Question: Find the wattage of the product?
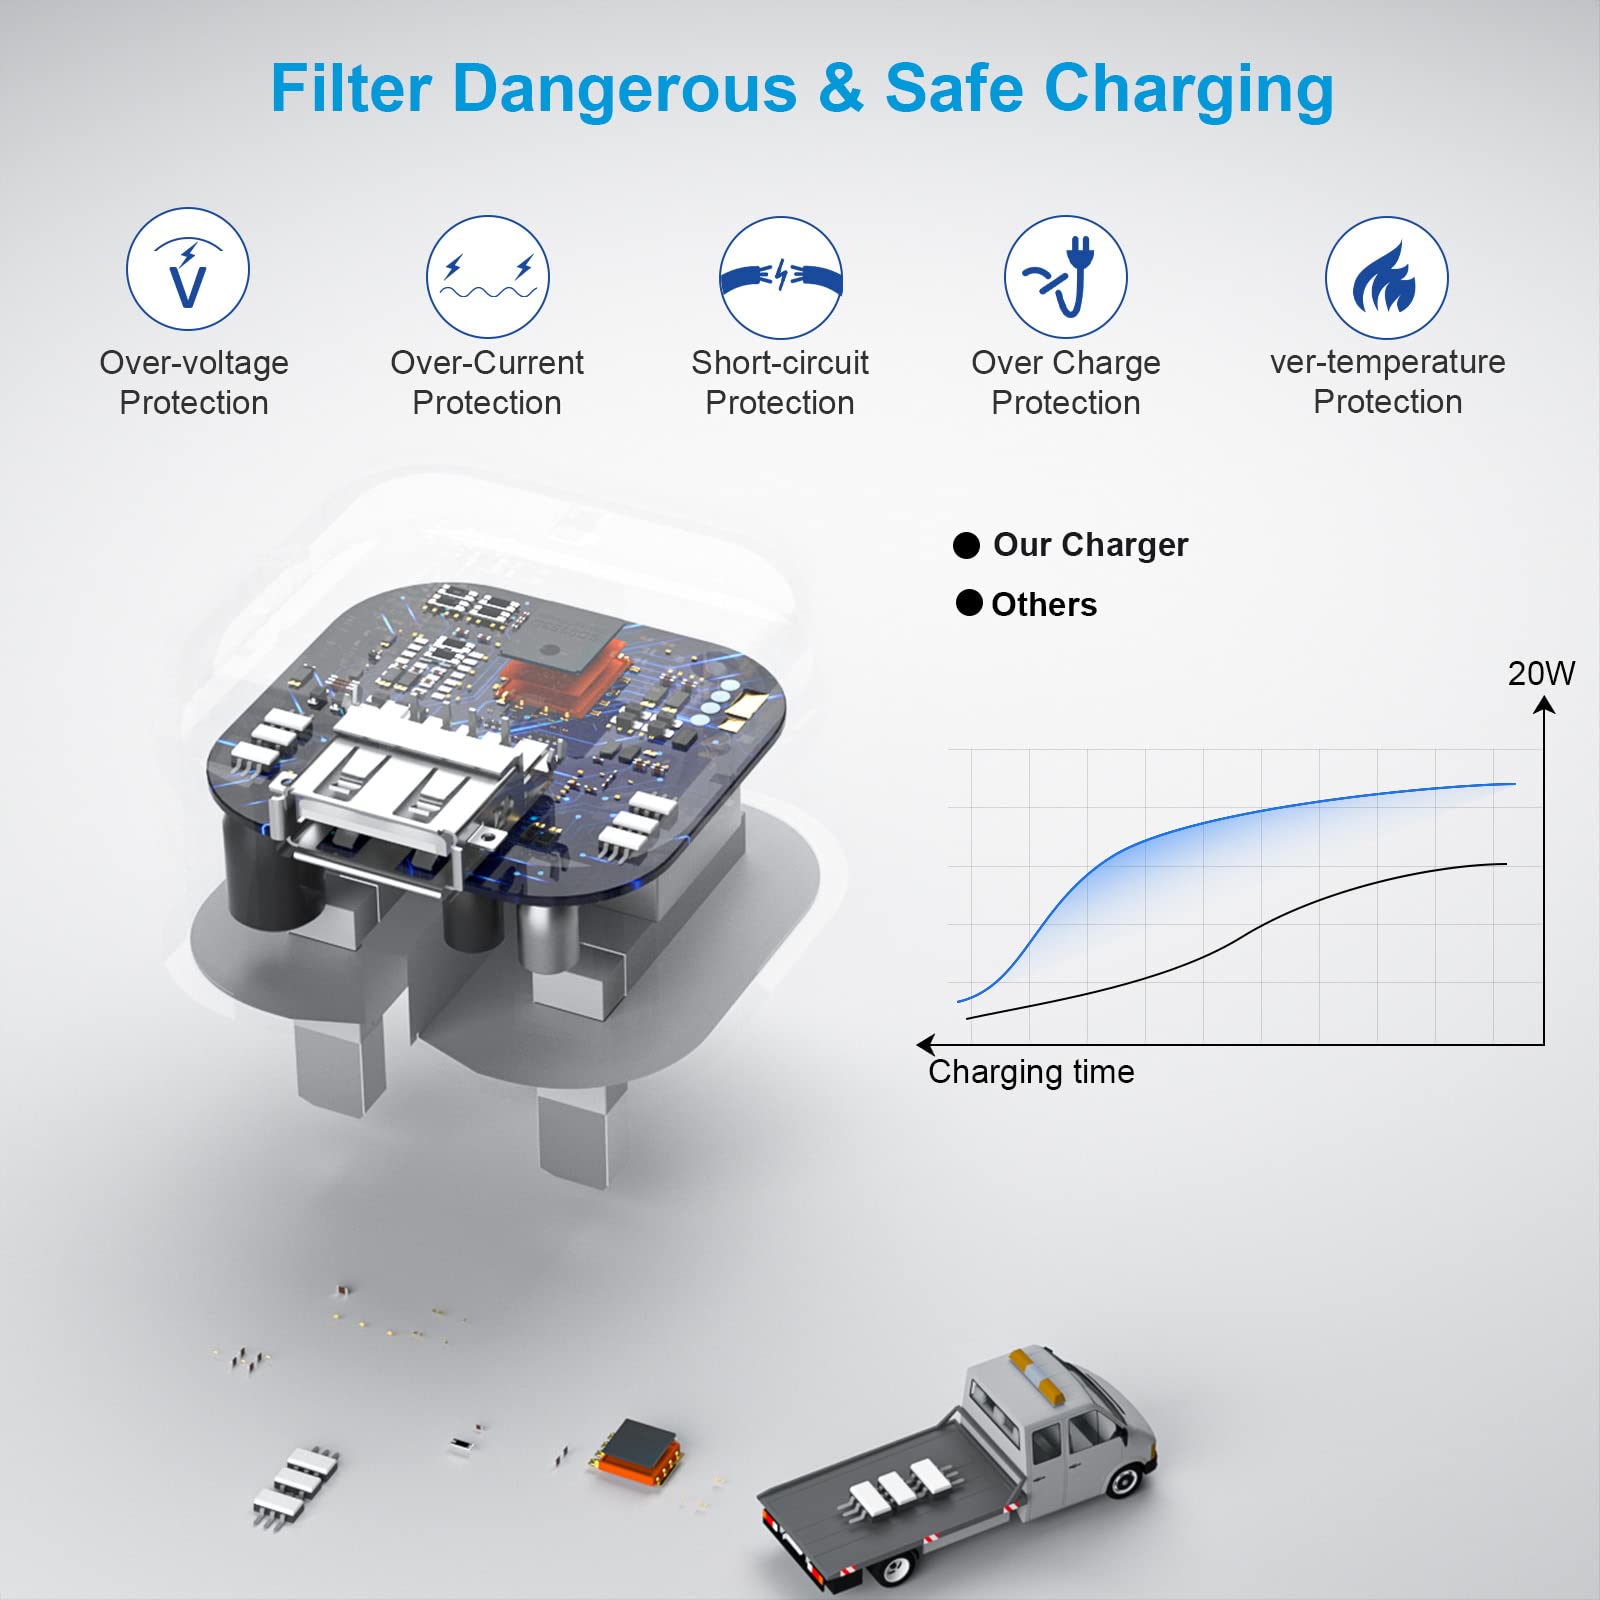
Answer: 20.0 watt